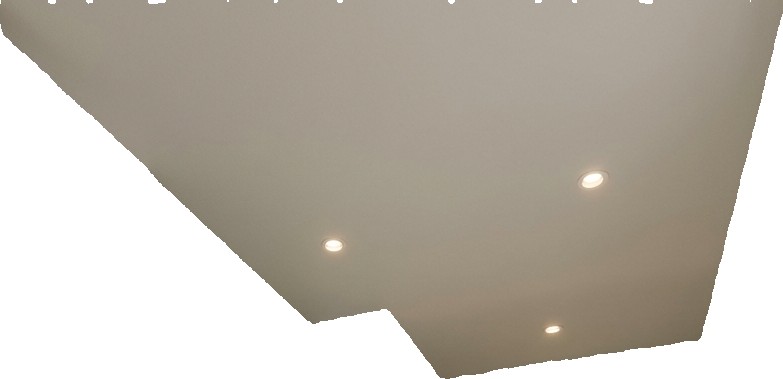
Surface category: ceiling